Genie (feral child)

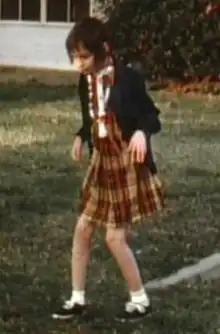
Genie in the hospital yard a few weeks after her admission, displaying her characteristic "bunny walk"

Kent stated that his initial examinations of Genie revealed by far the most severe case of child abuse he would ever encounter, and he came away extremely pessimistic about her prognosis. She was extremely pale and grossly malnourished, standing tall and weighing only , with two nearly full sets of teeth in her mouth, and had a distended abdomen. The restraining harness her father used had caused a thick callus and heavy black bruising to form in a ring on her buttocks, which took several weeks to heal. A series of X-rays found that she had moderate coxa valga in both hips and an undersized rib cage, and her bone age was that of an 11-year-old. Despite early tests confirming she had normal vision in both eyes, she could not focus them on anything more than away, corresponding to the dimensions of the room her father kept her in.